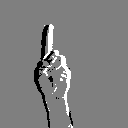
ASL letter: d